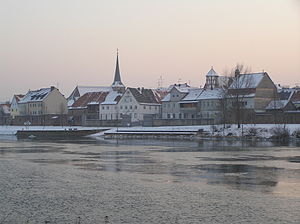
Wörth am Main
Vinterbillede fra Wörth am Main
Wörth am Main er en by i Landkreis Miltenberg i Regierungsbezirk Unterfranken i den tyske delstat Bayern.